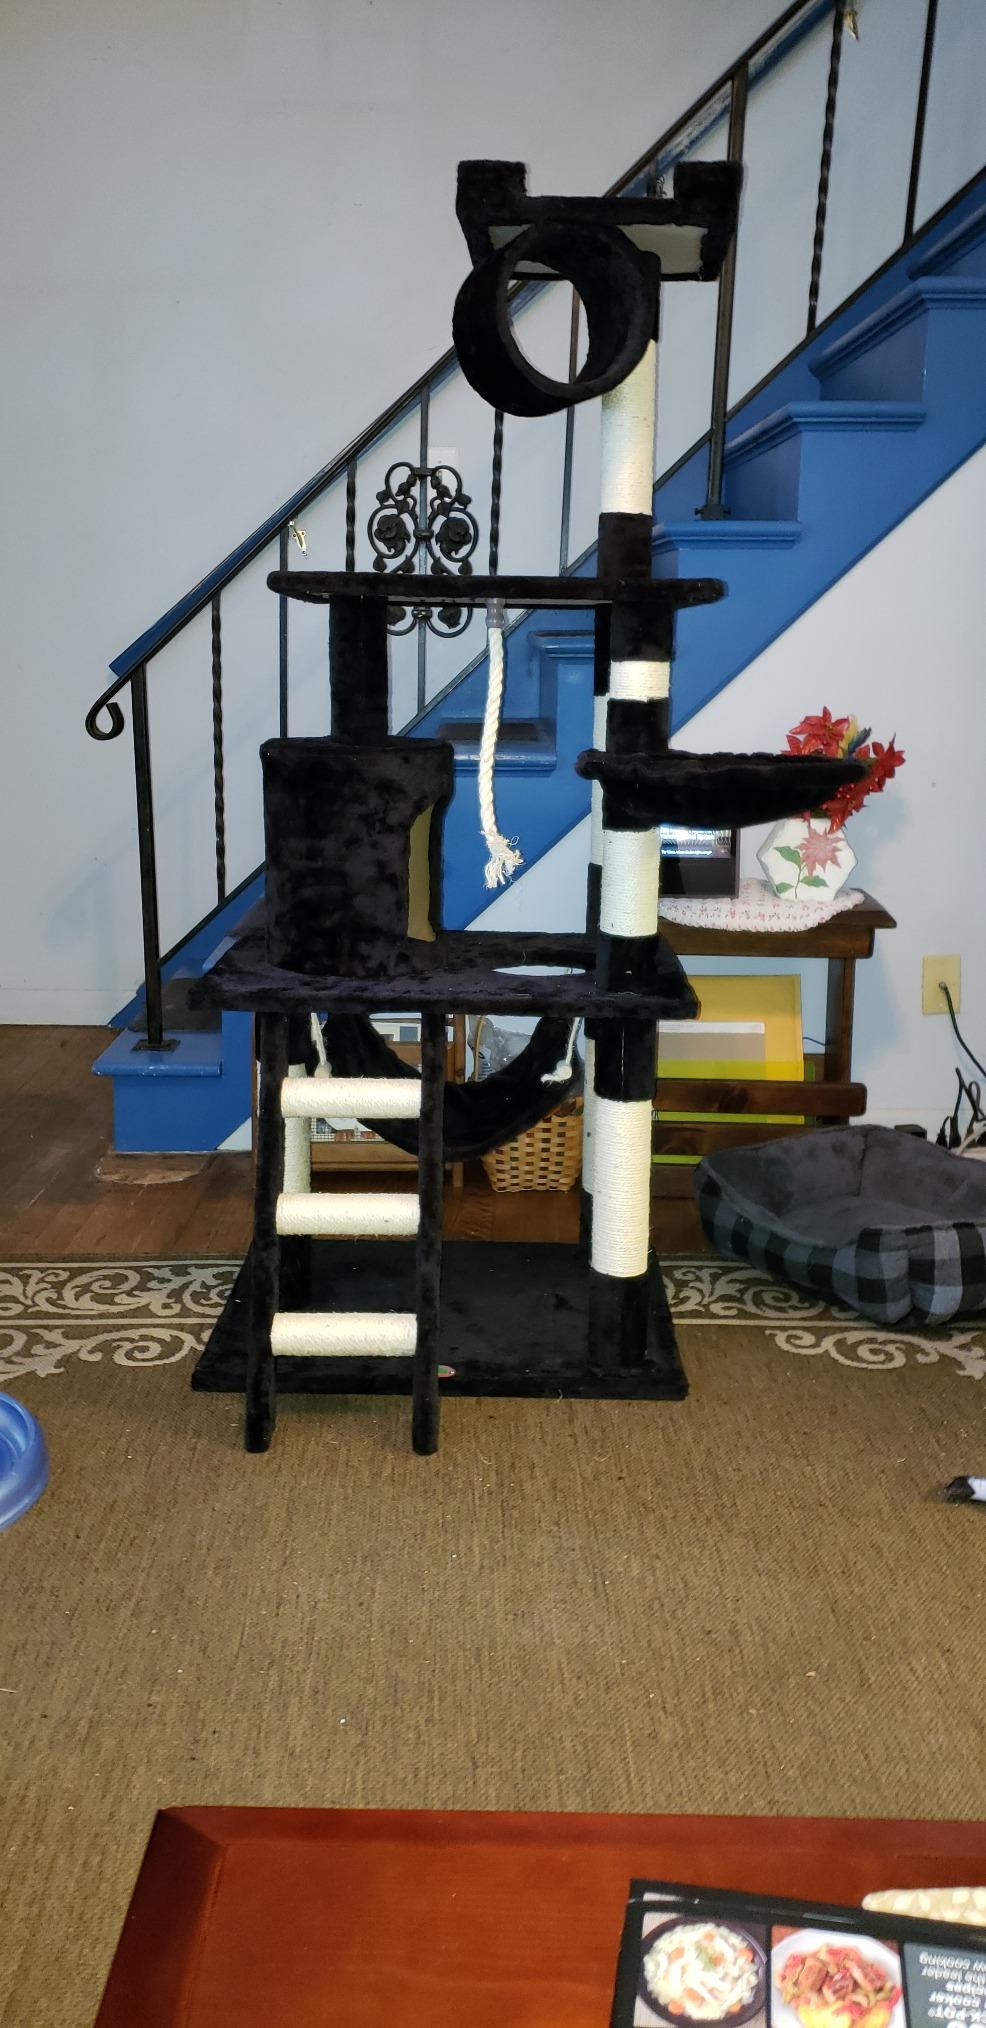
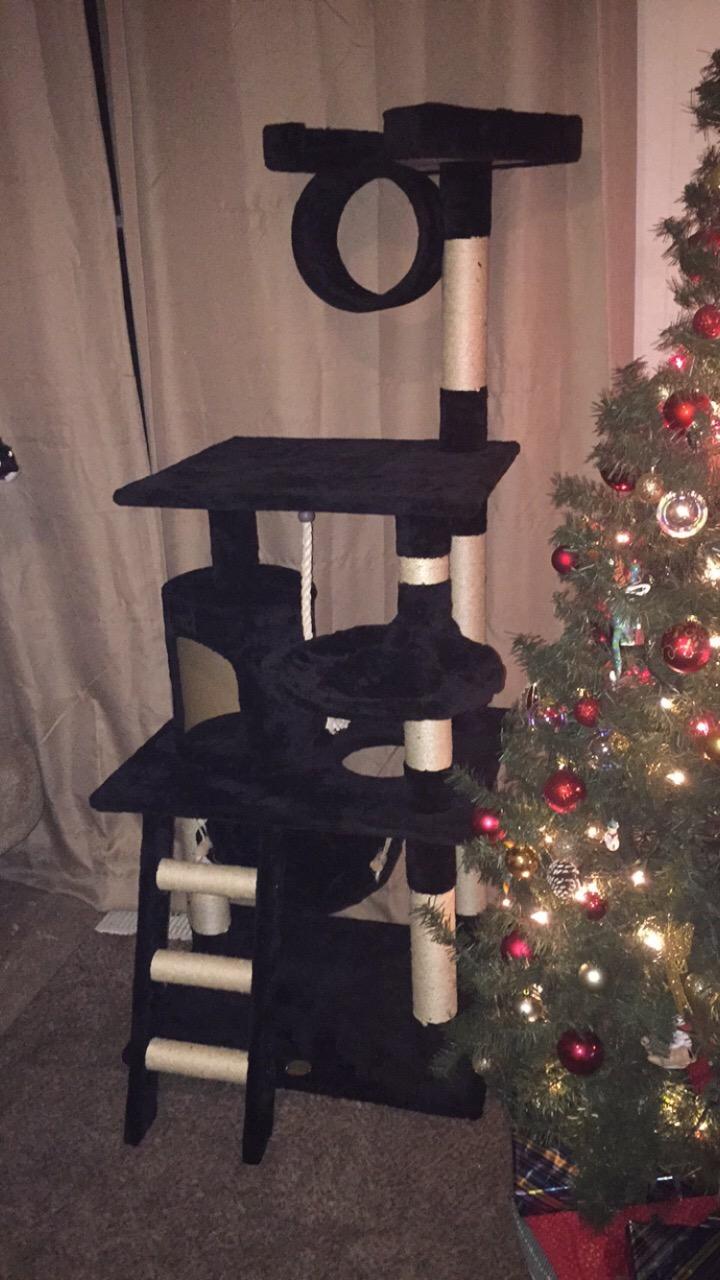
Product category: items_cat tree
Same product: yes